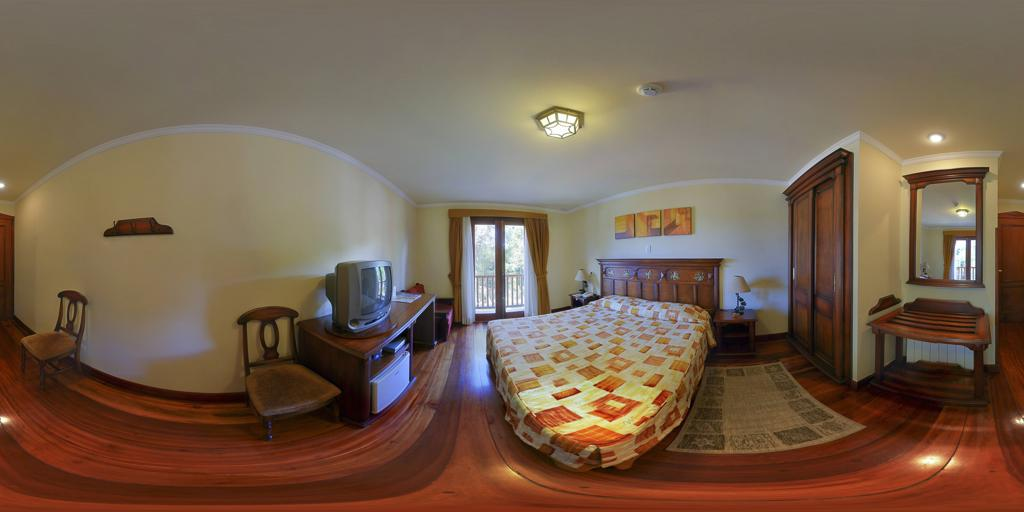
Referred object: the lamp on the right side of the bed.

Referred object: turn slightly right to face the bed

Referred object: the bedside lamp opposite the wardrobe